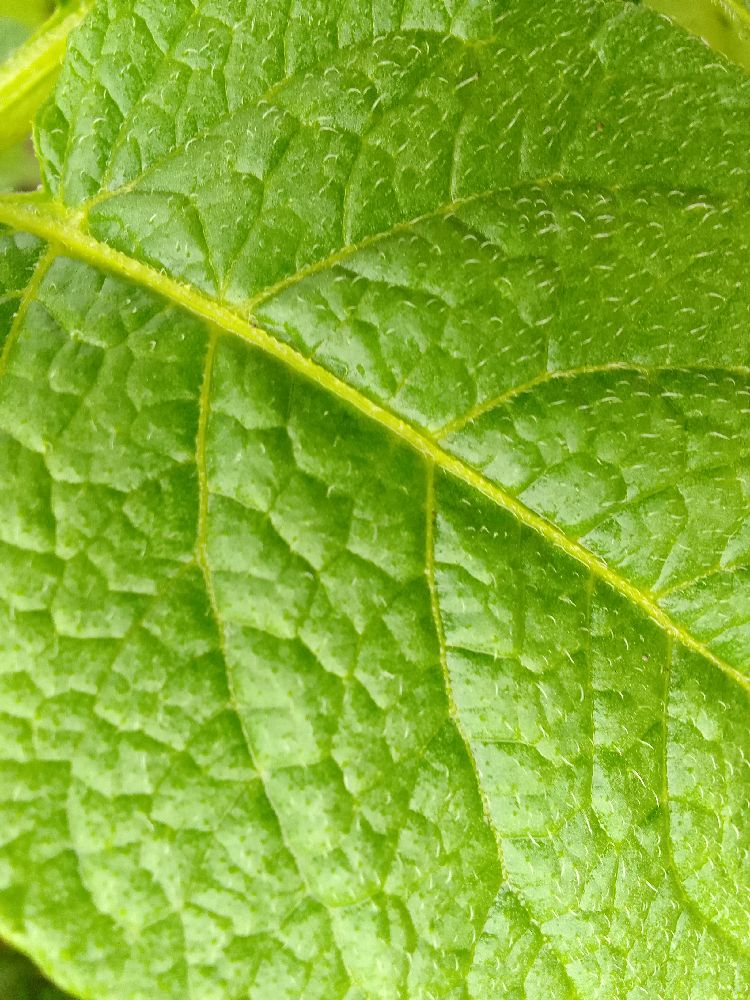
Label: Healthy